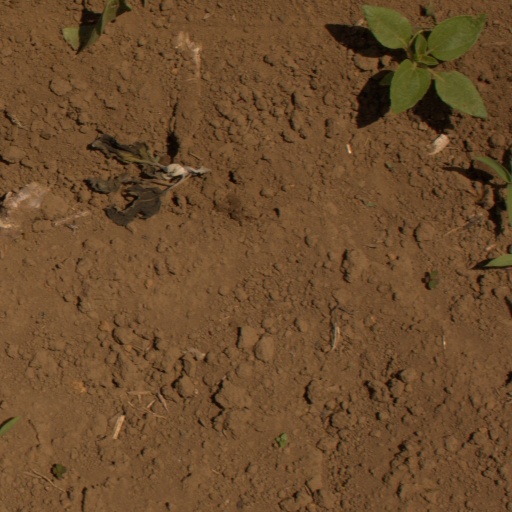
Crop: Jerusalem artichoke